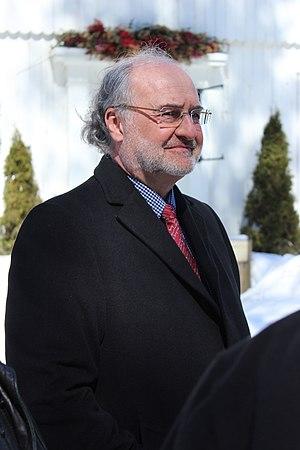
Paul Shoiry dans son district en mars 2017
Paul Shoiry, né en juin 1956, est un homme politique québécois actif dans le district de Saint-Louis-Sillery. Ancien maire de la ville de Sillery il siège présentement comme conseiller municipal au conseil de ville de la ville de Québec.